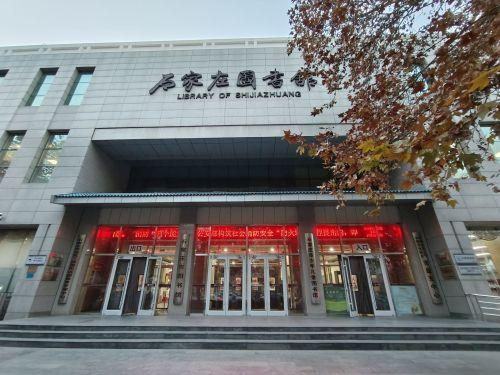
地标名称：石家庄图书馆
所在城市：石家庄市·长安区